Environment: real
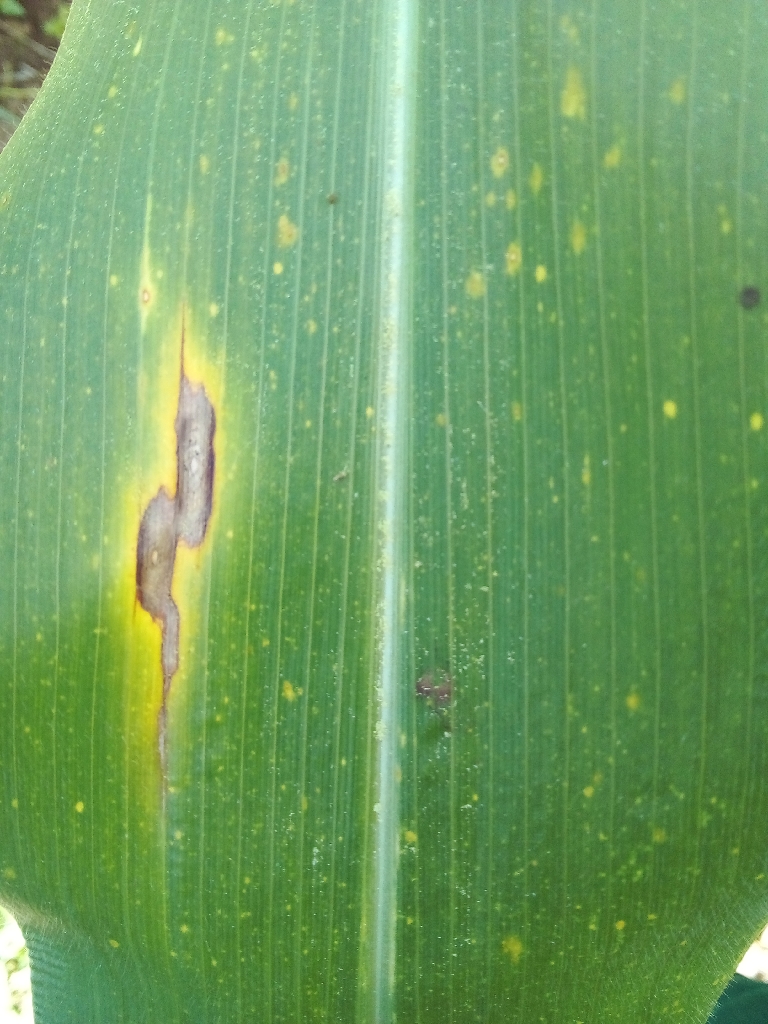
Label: northern_corn_leaf_blight